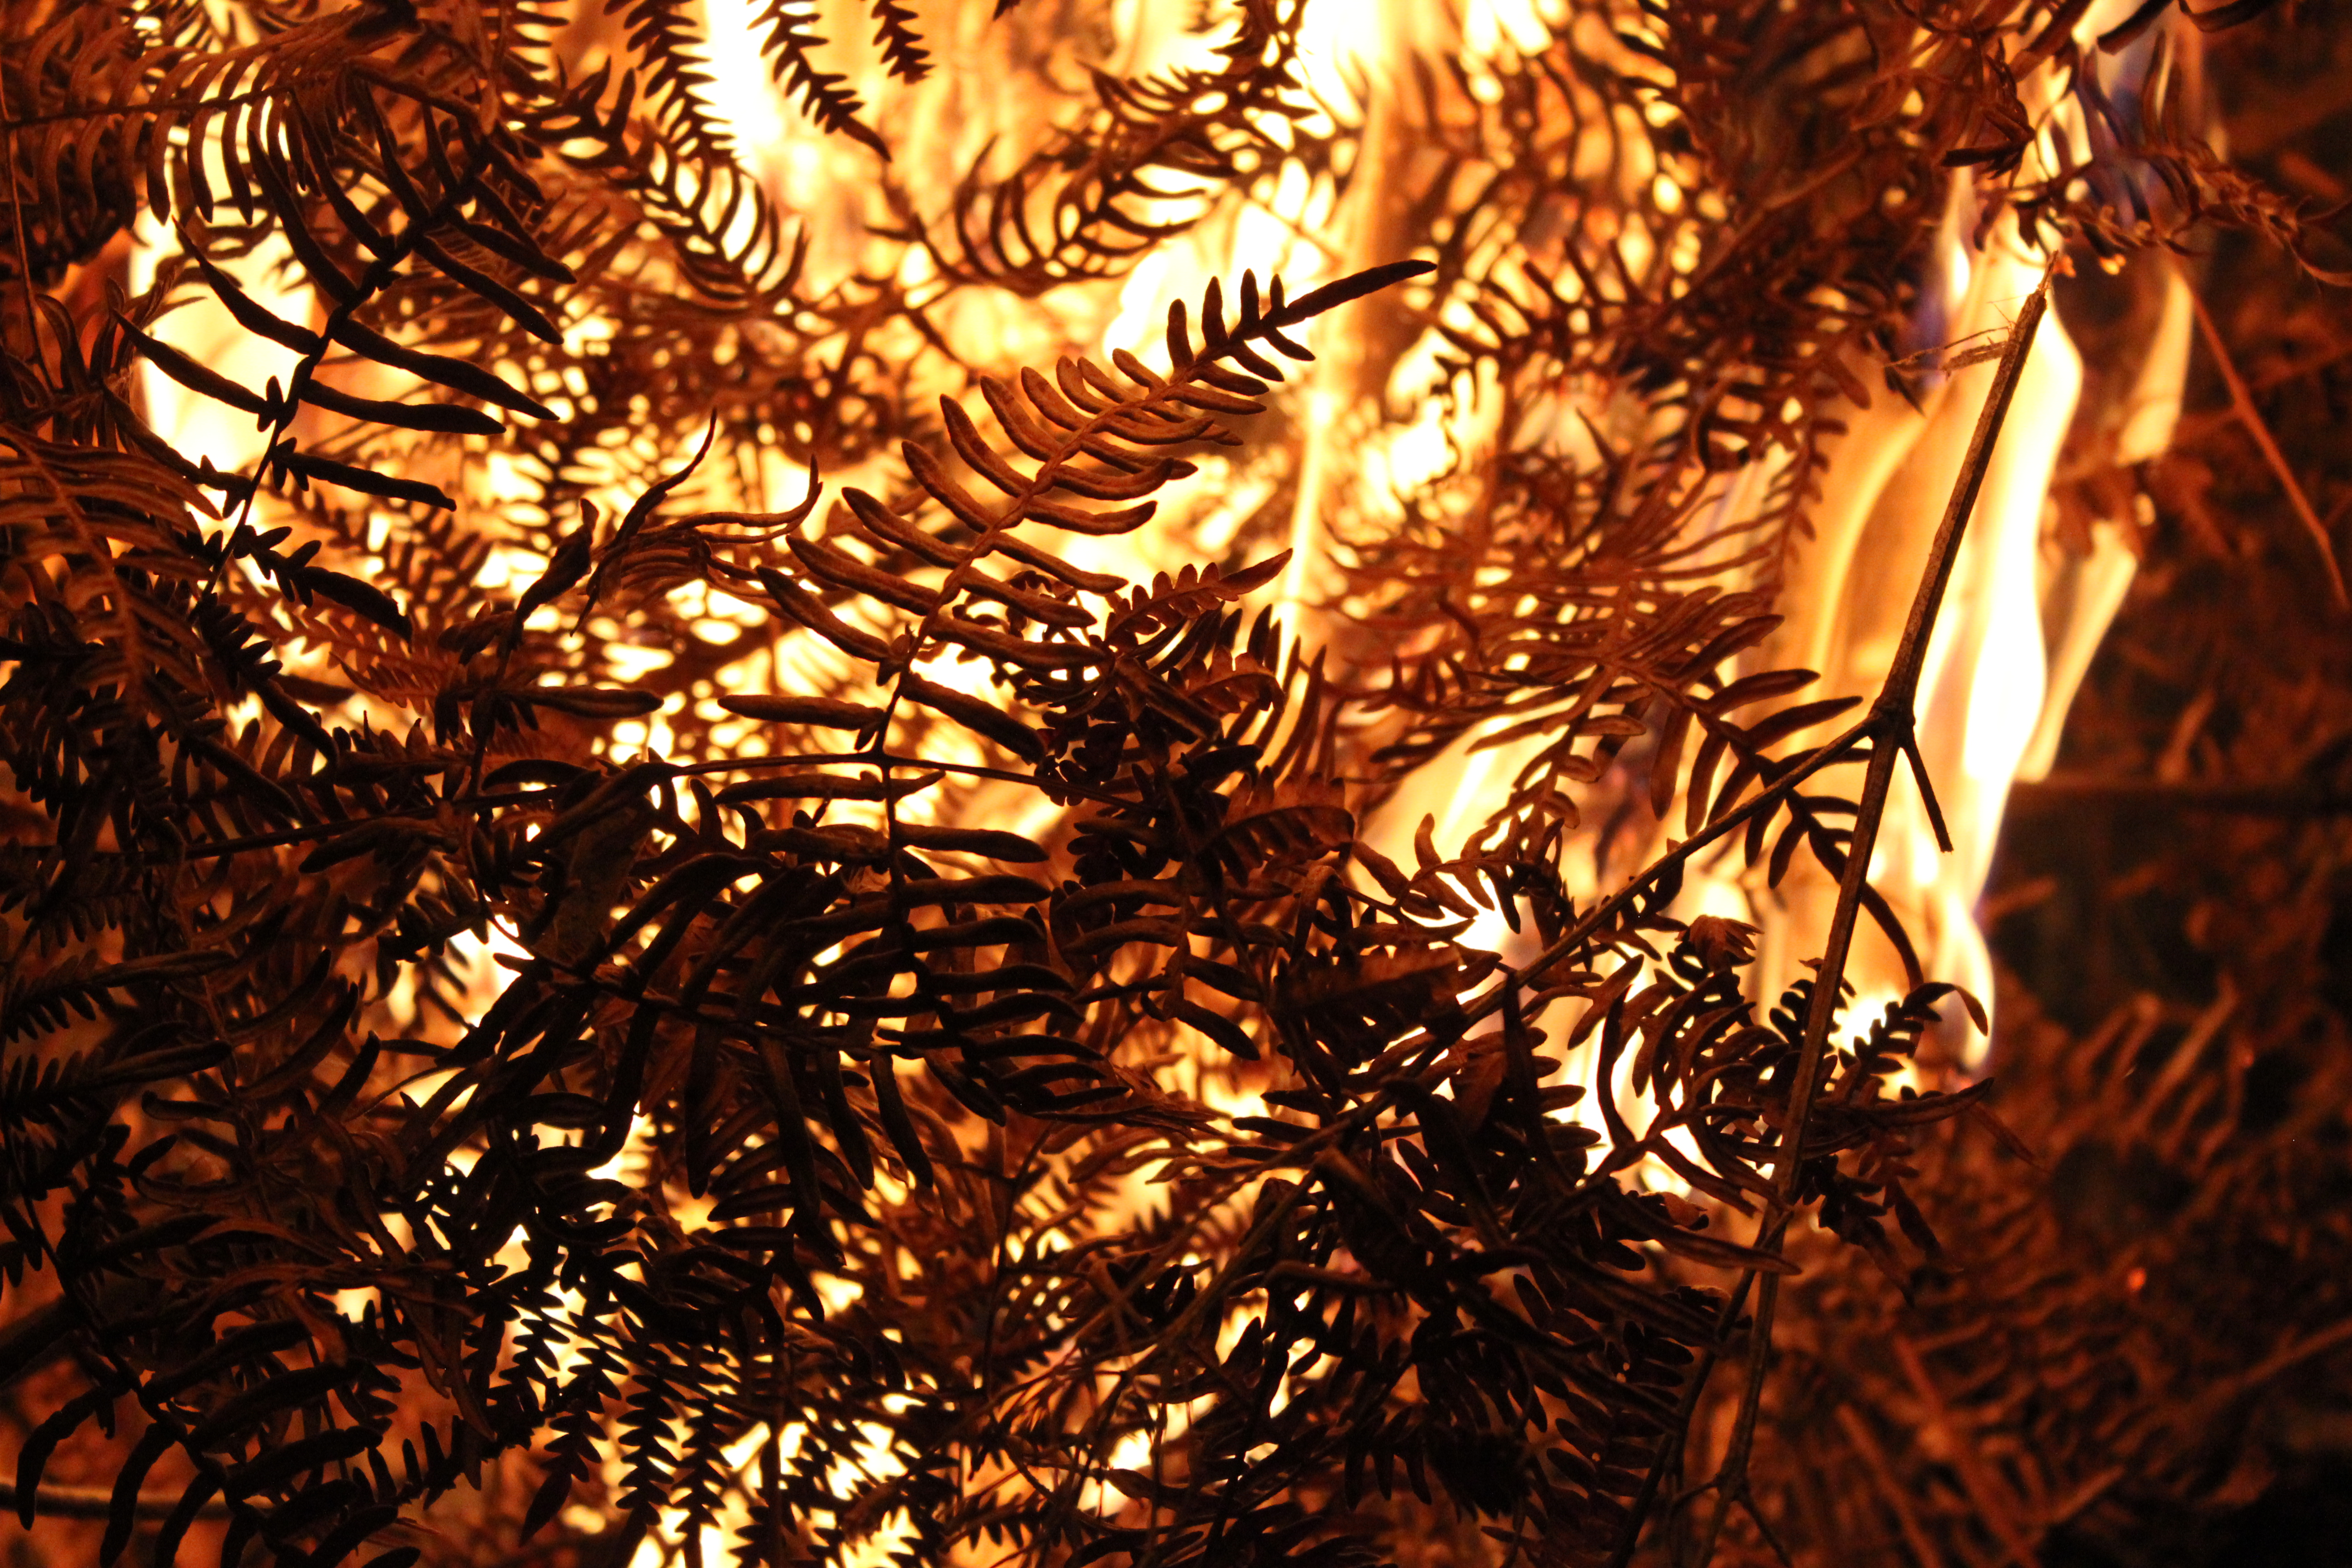
fire, forest burning, wildfire, forest fires, hot, tree, branch, heat, plant, sunlight, twig